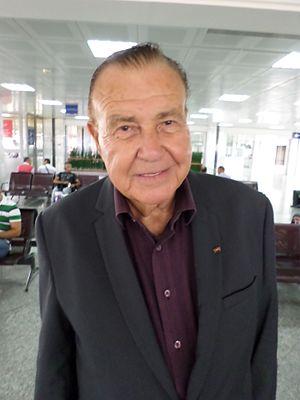
Tahar Belkhodja, né le 9 juin 1931 à Mahdia, est un homme politique tunisien.